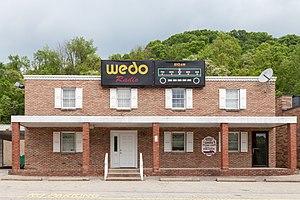
White Oak est un borough situé dans le comté d'Allegheny, en Pennsylvanie, aux États-Unis. En 2010, il comptait une population de 7 862 habitants. Il est incorporé le 24 juin 1948.